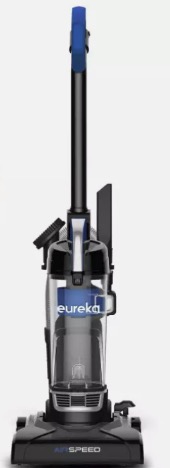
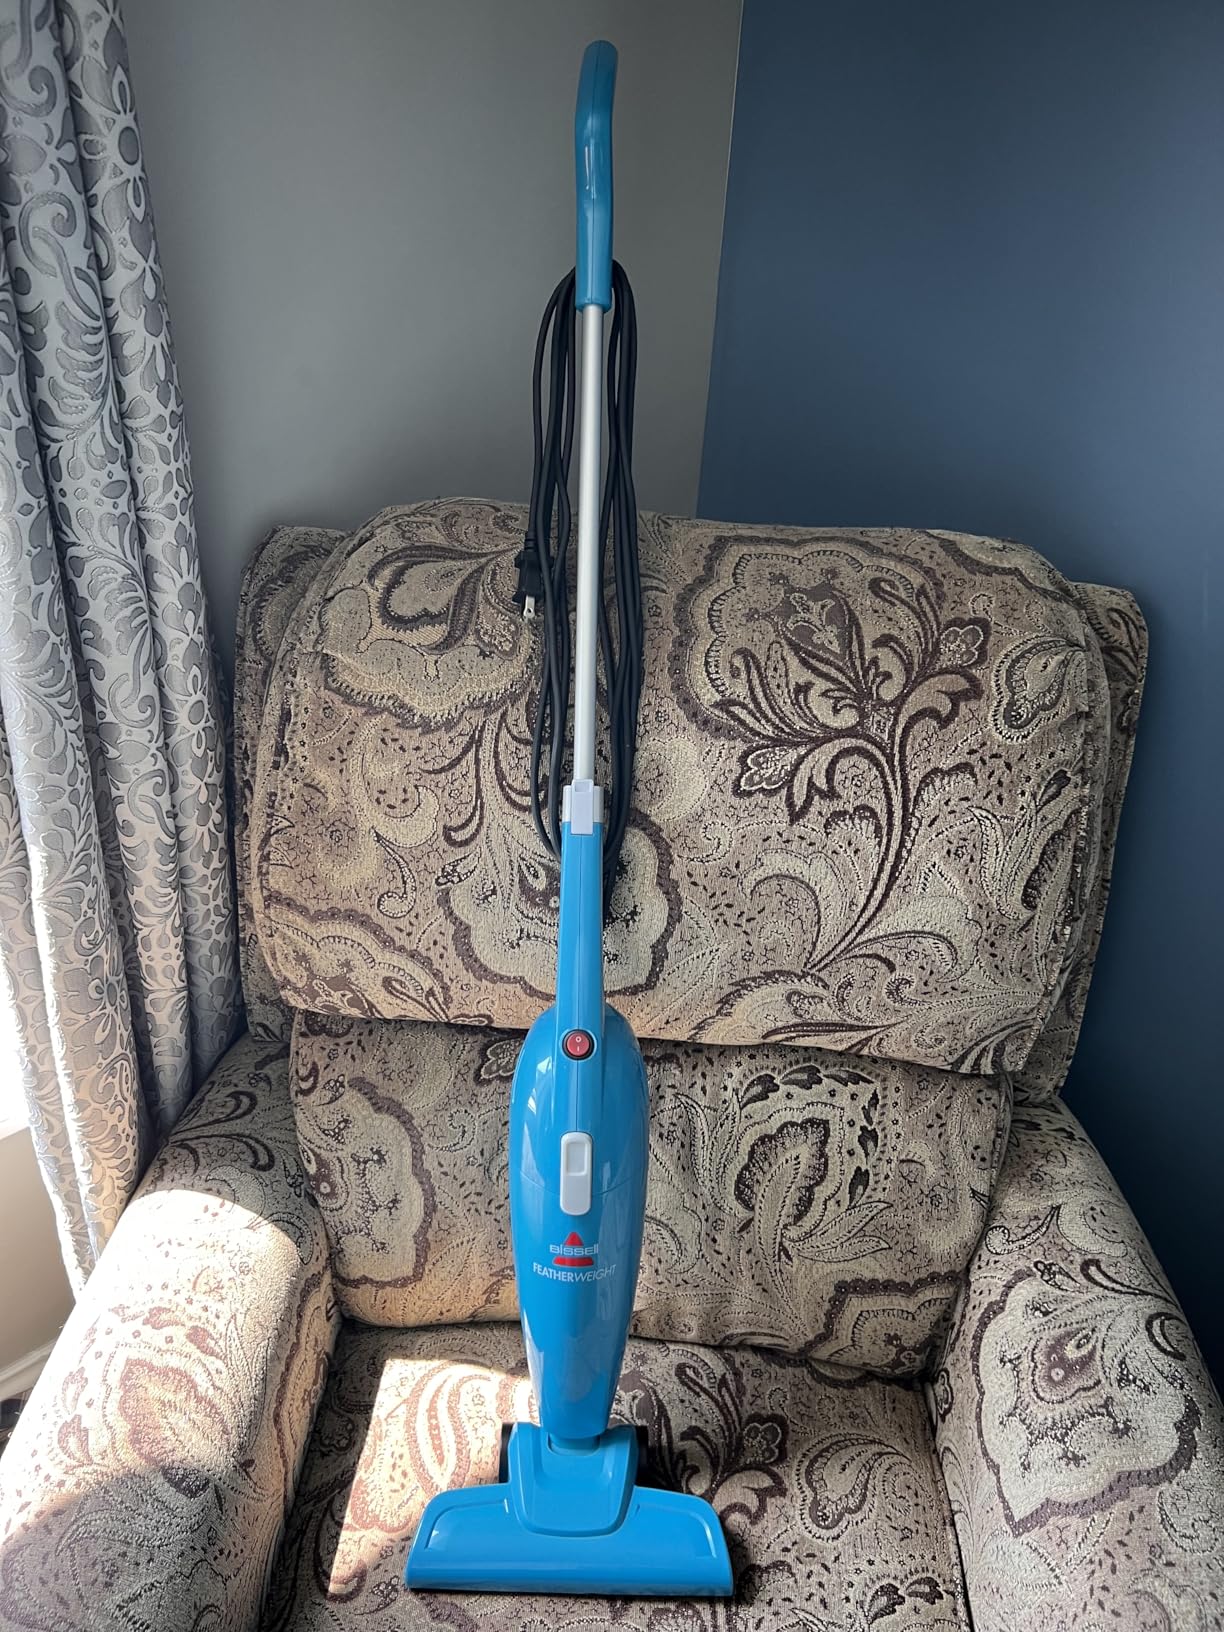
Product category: items_vacuum
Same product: no